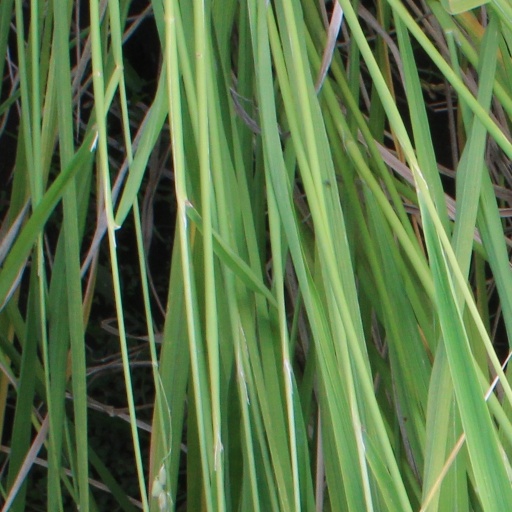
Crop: rice